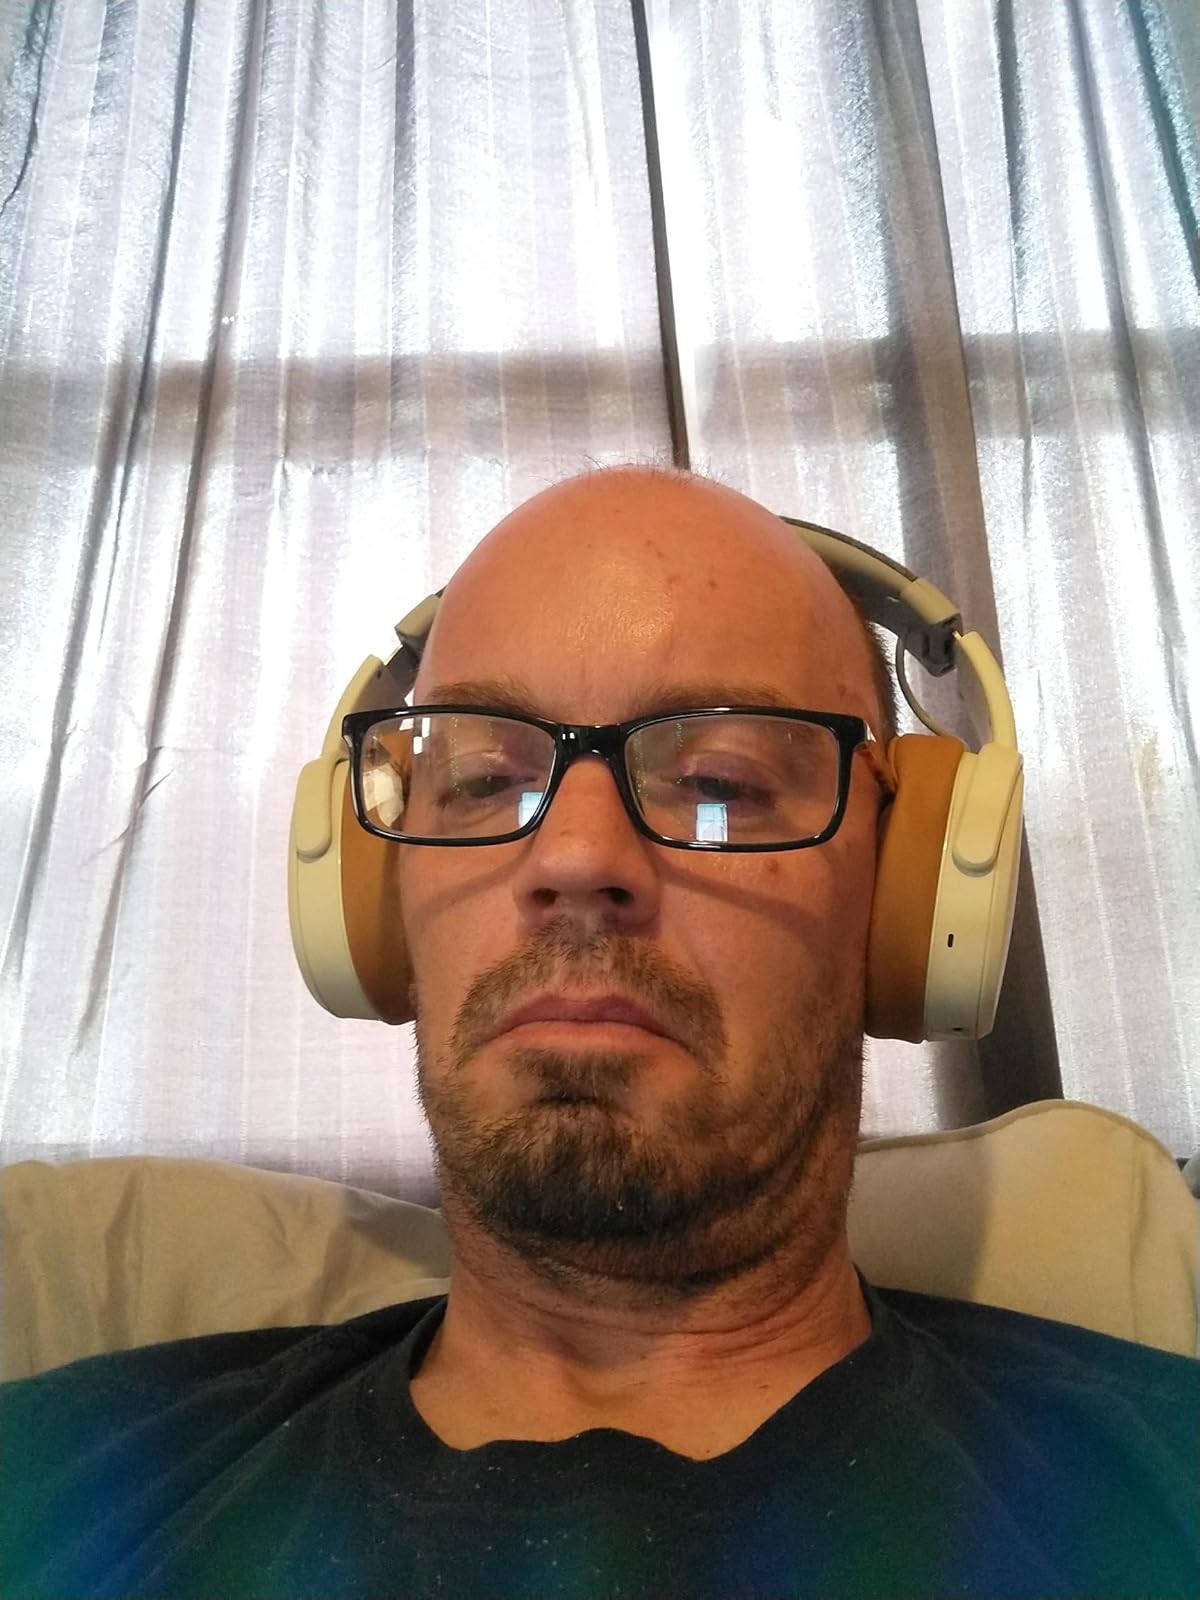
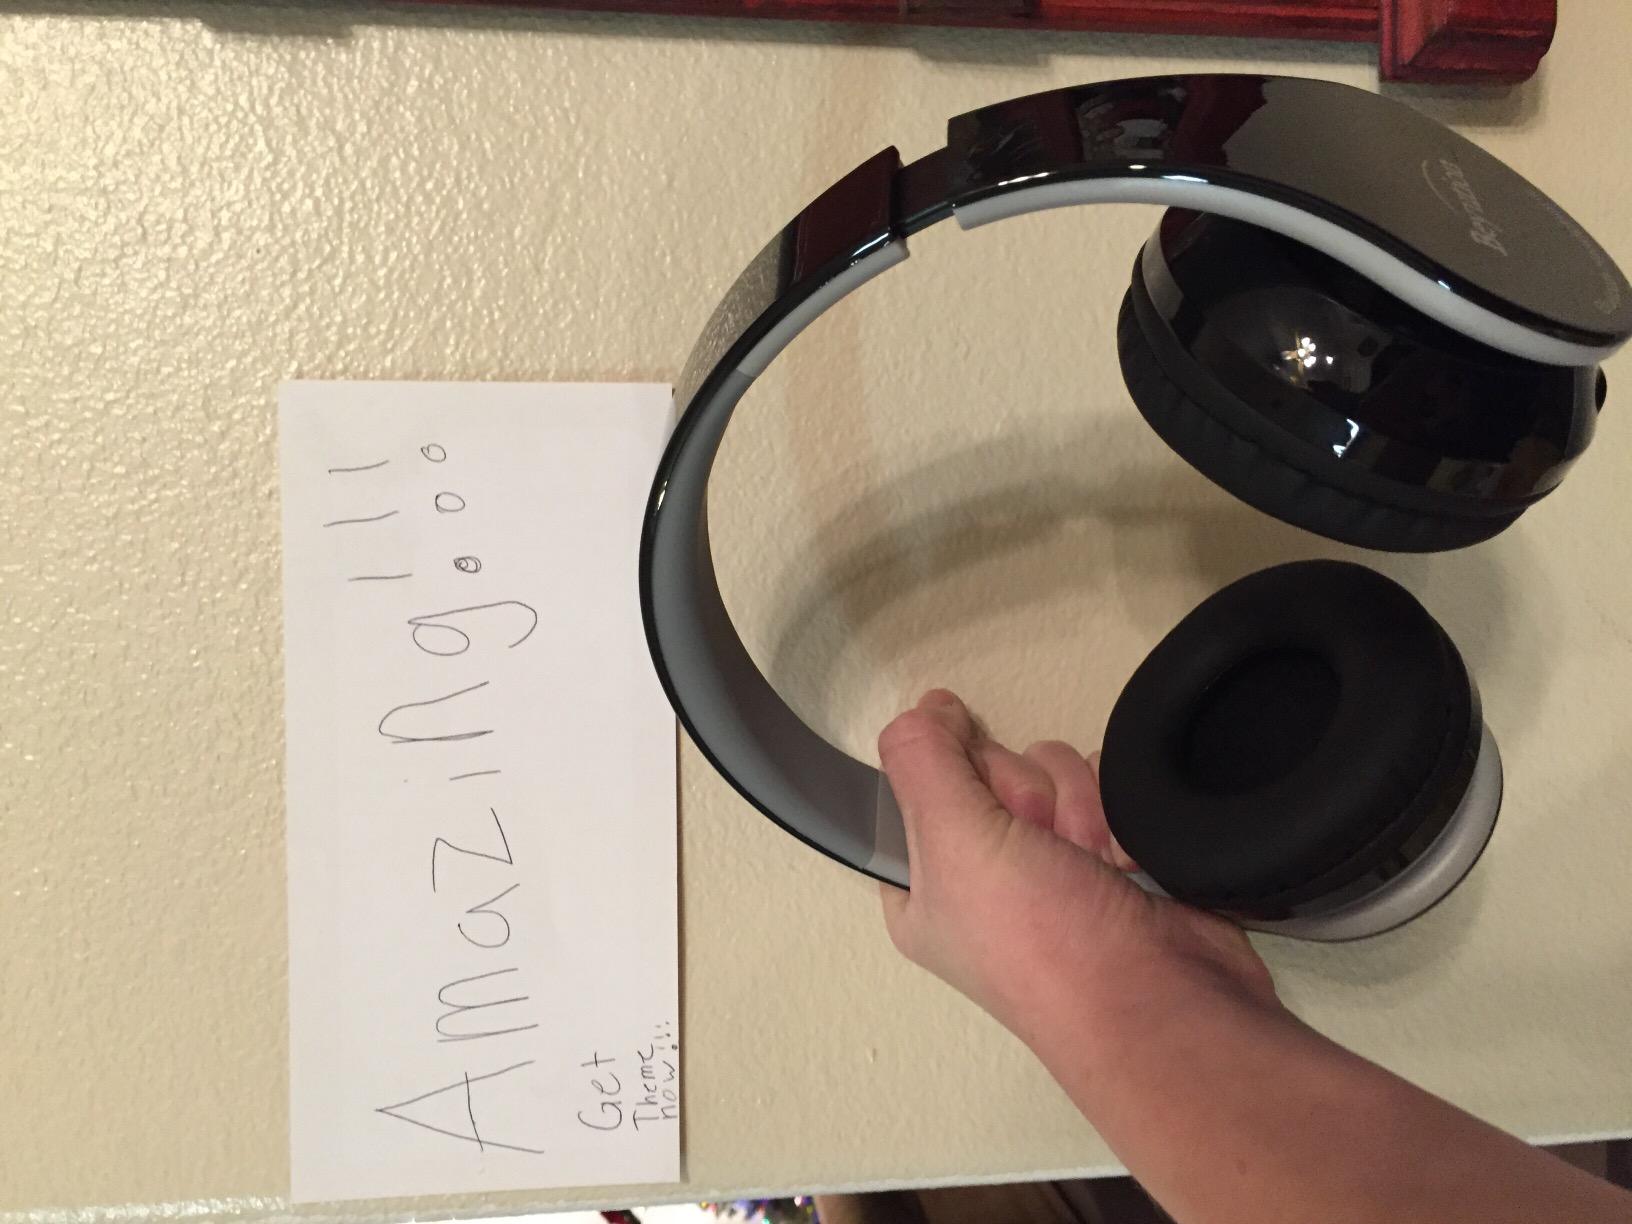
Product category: headphones
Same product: no